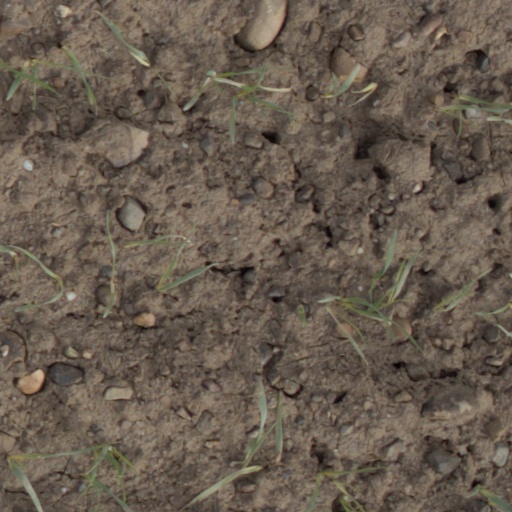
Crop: wheat